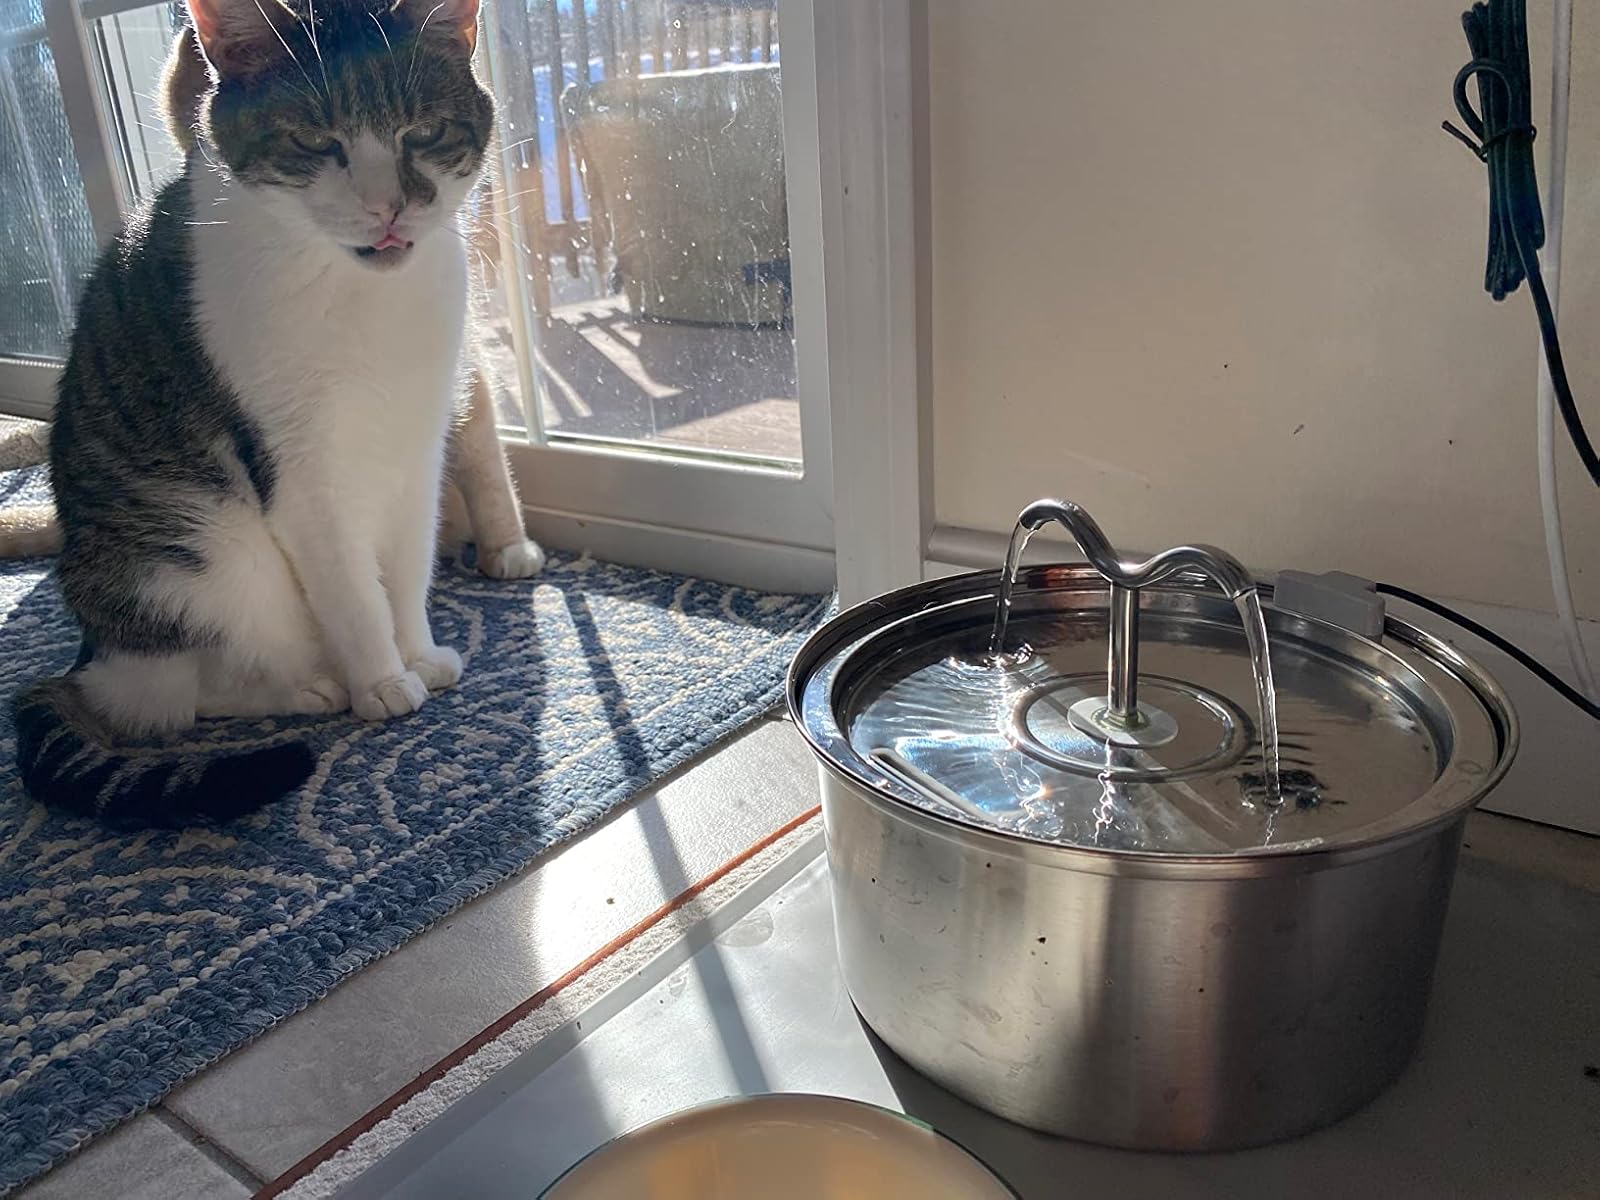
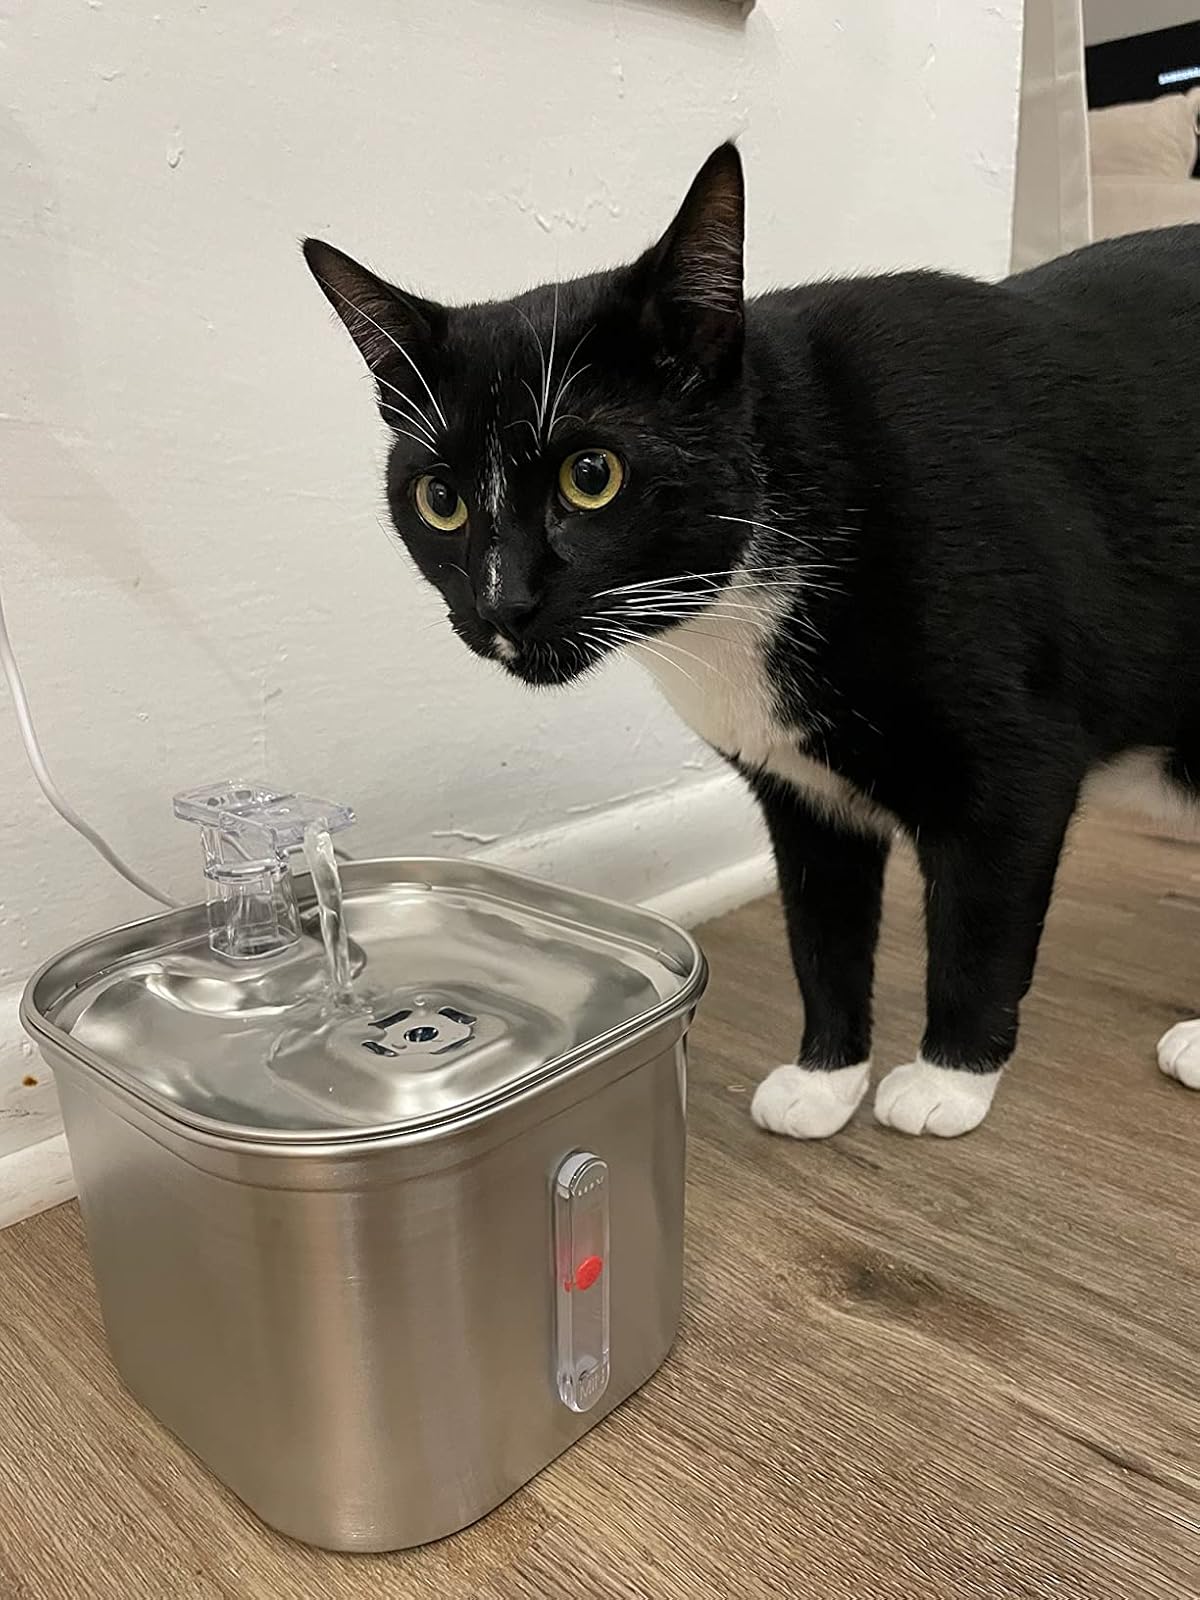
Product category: items_bowl
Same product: no